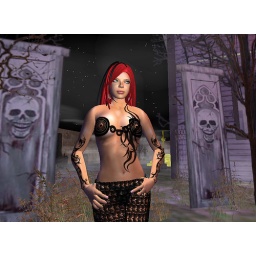
Brave Alles is standing outside the cemetery that is next door to the haunted house in Mandalay Bay.